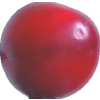
Label: cherry_wax_red